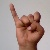
The image shows a hand gesture representing the letter 'I' in Indian Sign Language.